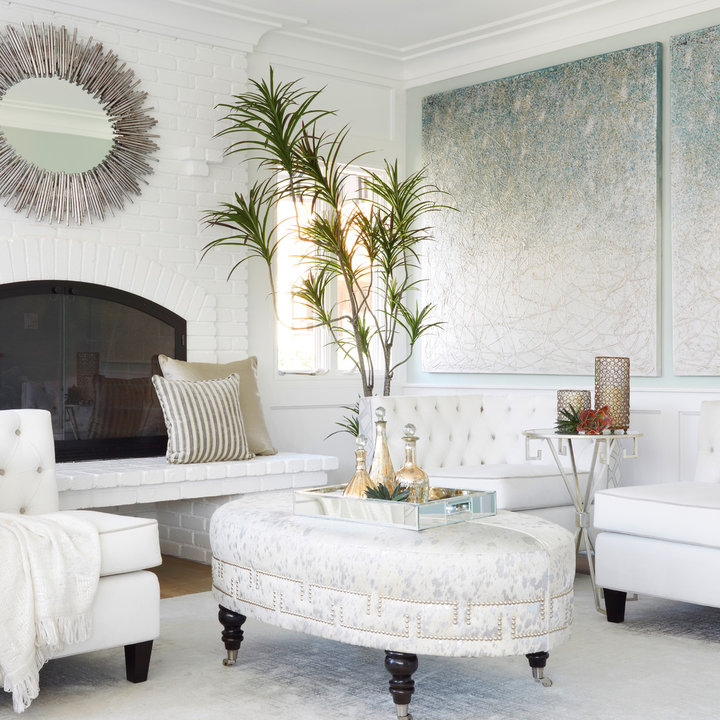
Style: Glamour